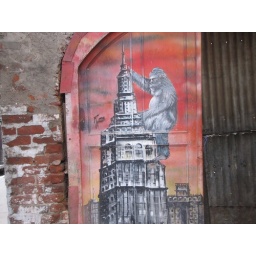
in a small road near the bicycle market